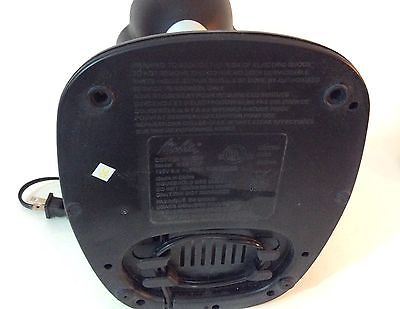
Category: coffee maker